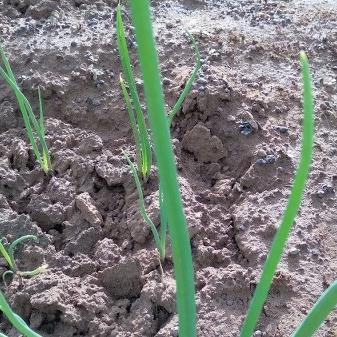
Crop: Onion
Condition: healthy-leaf